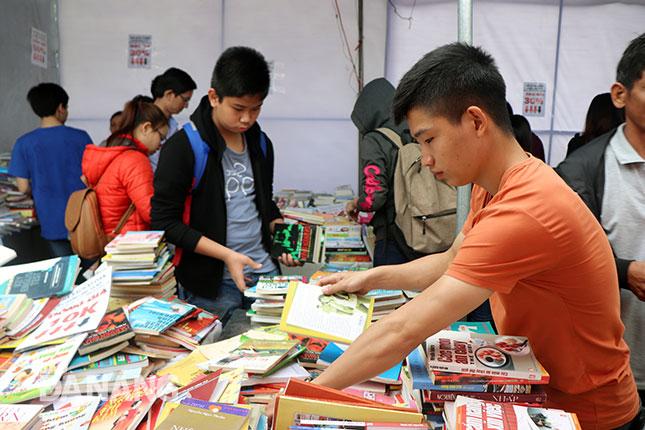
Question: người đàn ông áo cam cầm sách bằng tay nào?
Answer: anh ấy cầm bằng tay phải